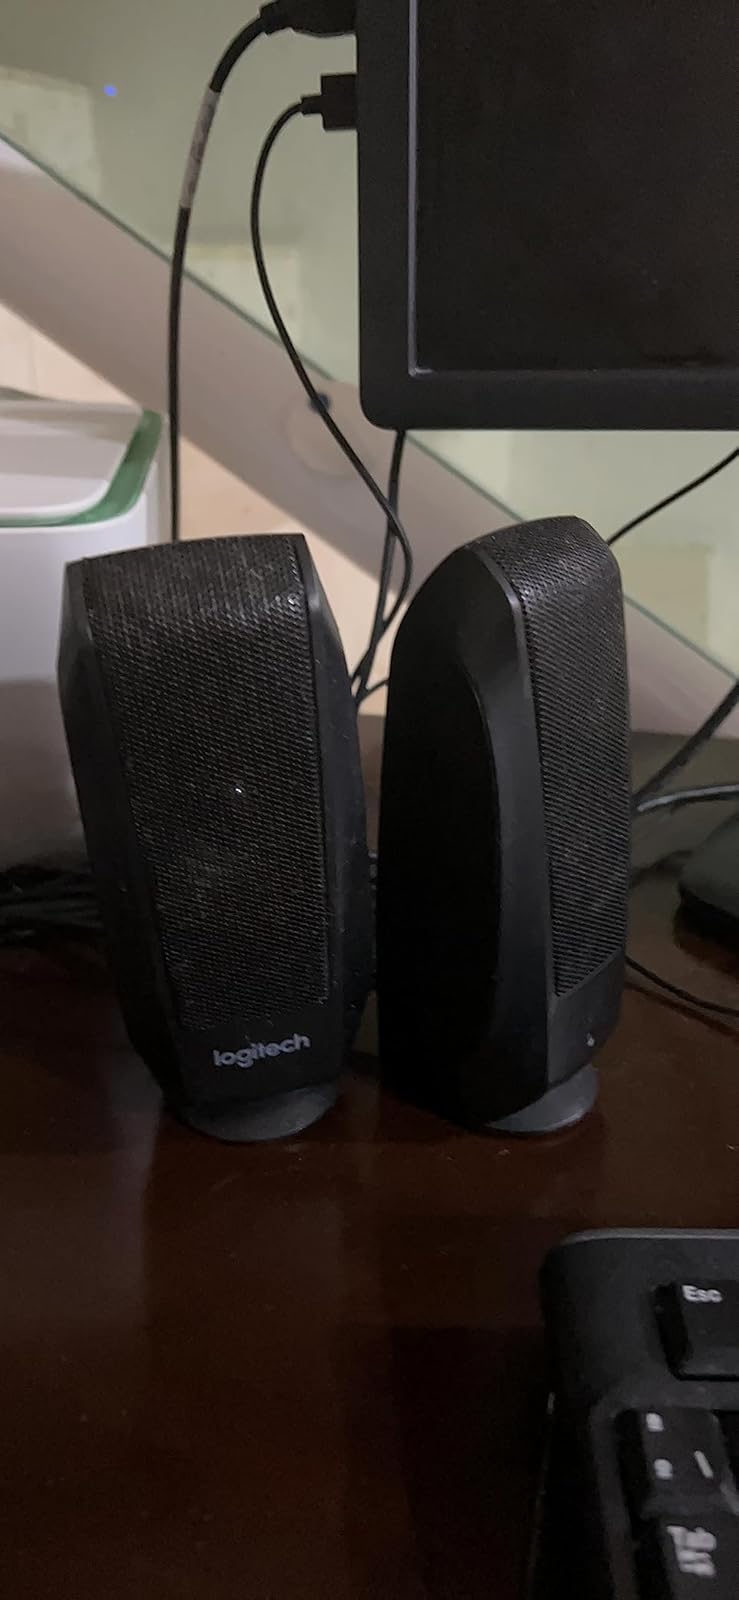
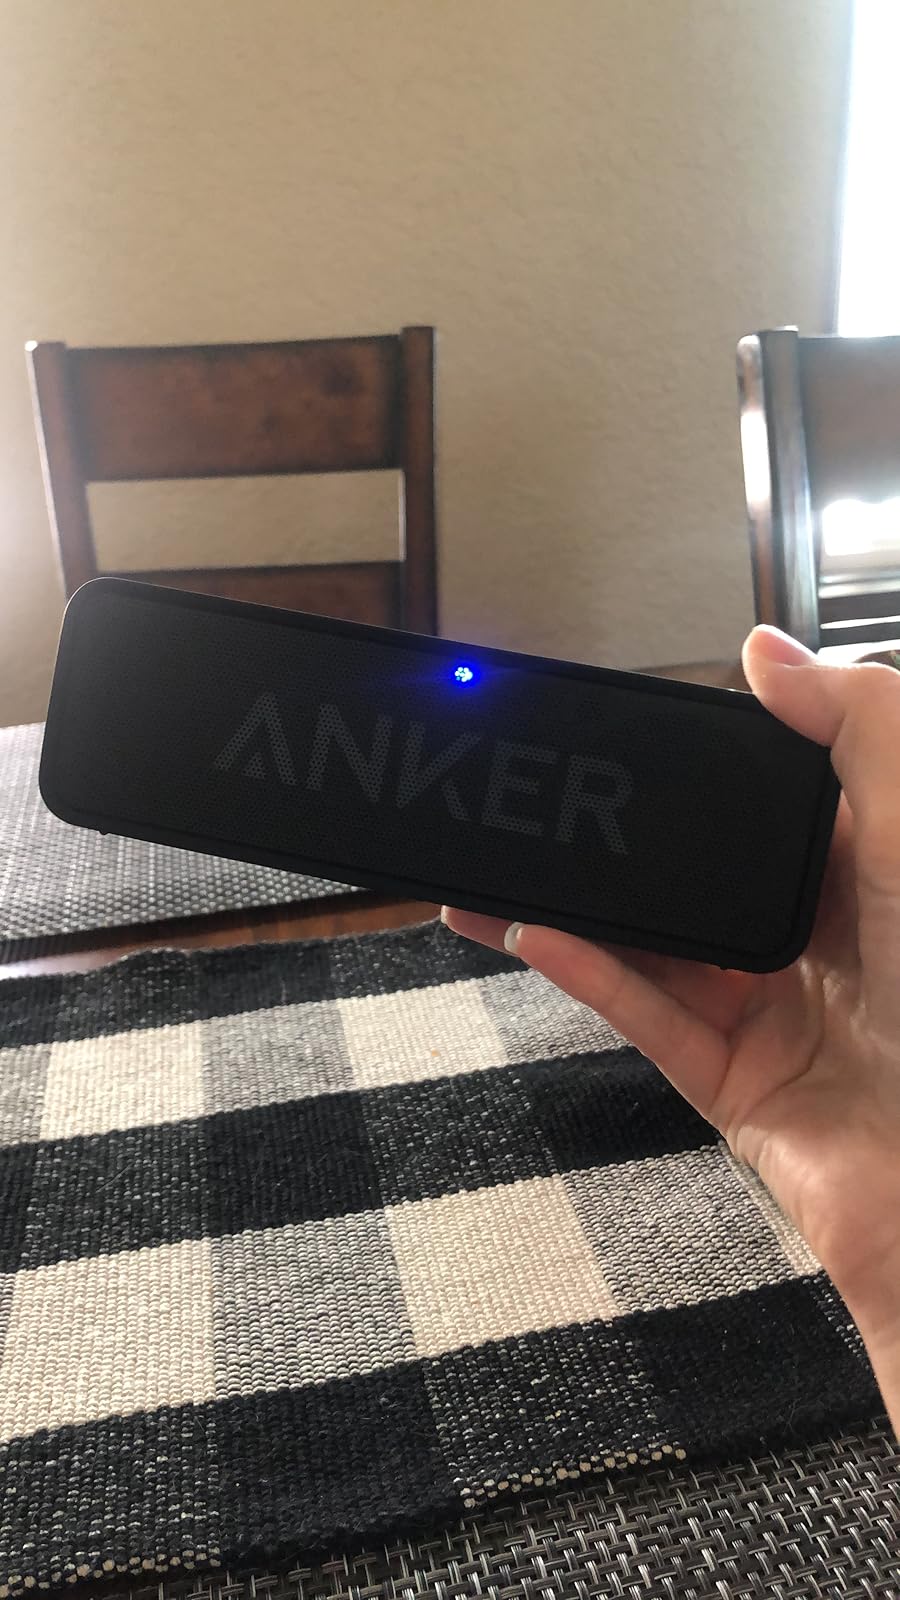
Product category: speaker
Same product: no